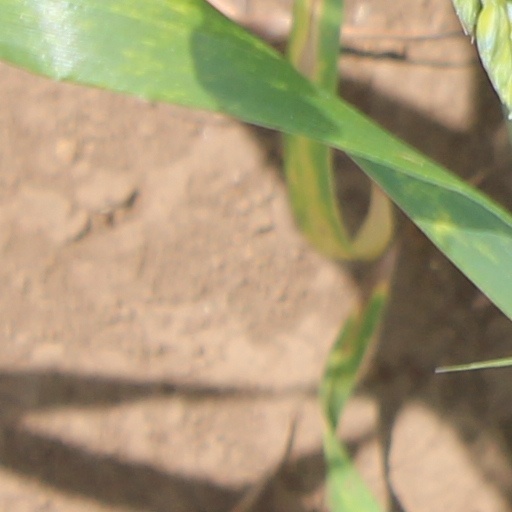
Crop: wheat